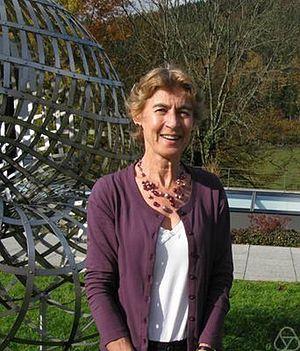
June Barrow-Green est un historienne des mathématiques britannique.